Blood and Roses (book)

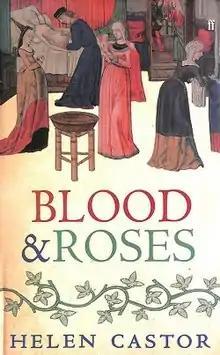
First edition

Blood and Roses: One family's struggle and triumph during the tumultuous Wars of the Roses, by Helen Castor, is a narrative history based on the Paston Letters of 15th-century England. The 2004 book traces five generations of the Pastons, an influential family from the Norfolk village of the same name. Based largely on an extensive collection of correspondence, "Blood and Roses" records the competition among the landed gentry for land, property and advancement. Set among the turbulence of the Wars of the Roses, the Pastons survive and thrive through shrewd political manoeuvres.